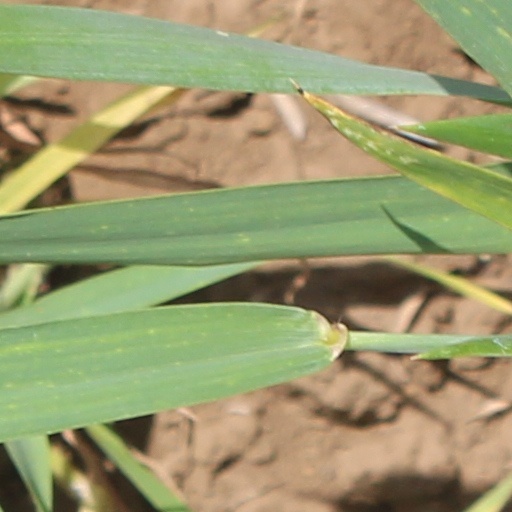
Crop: wheat